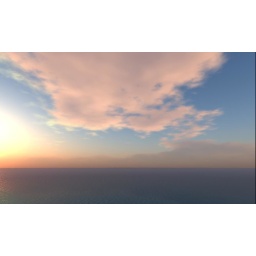
sky above house divaz